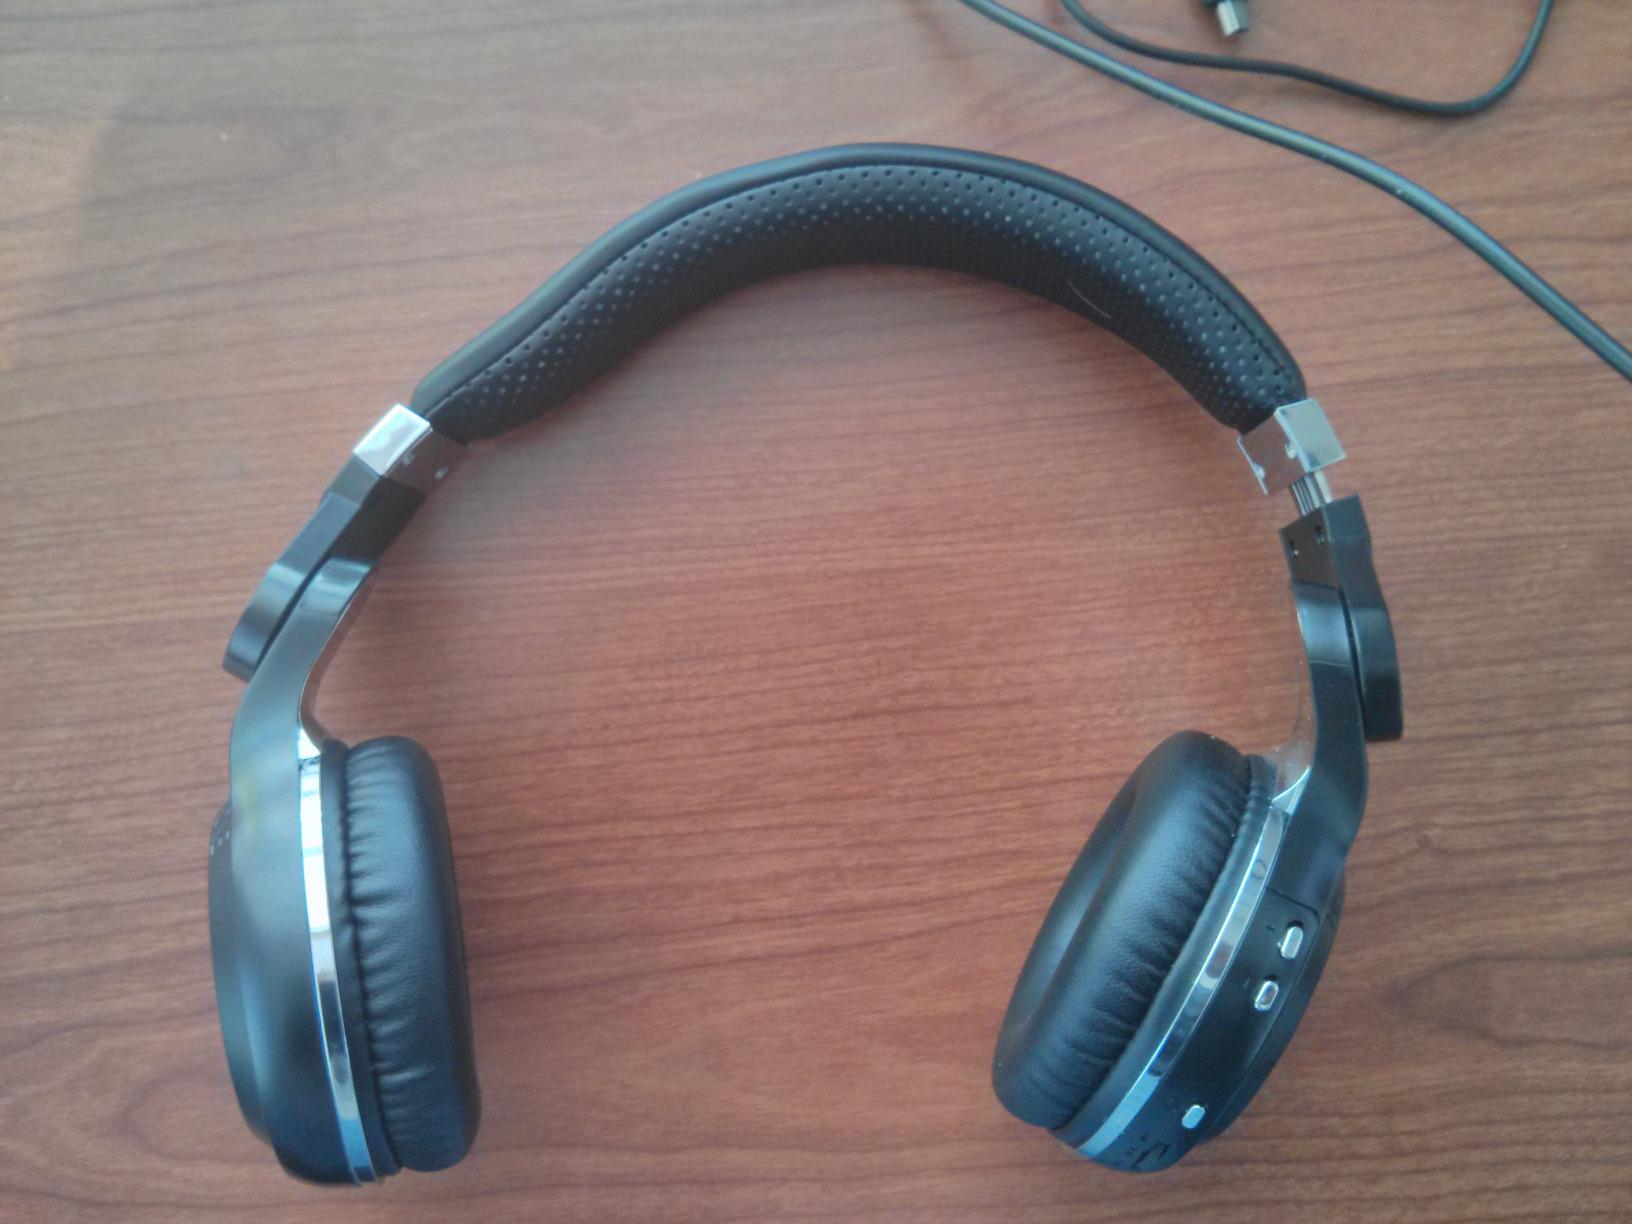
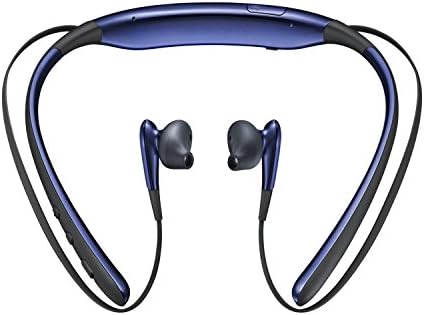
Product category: headphones
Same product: no